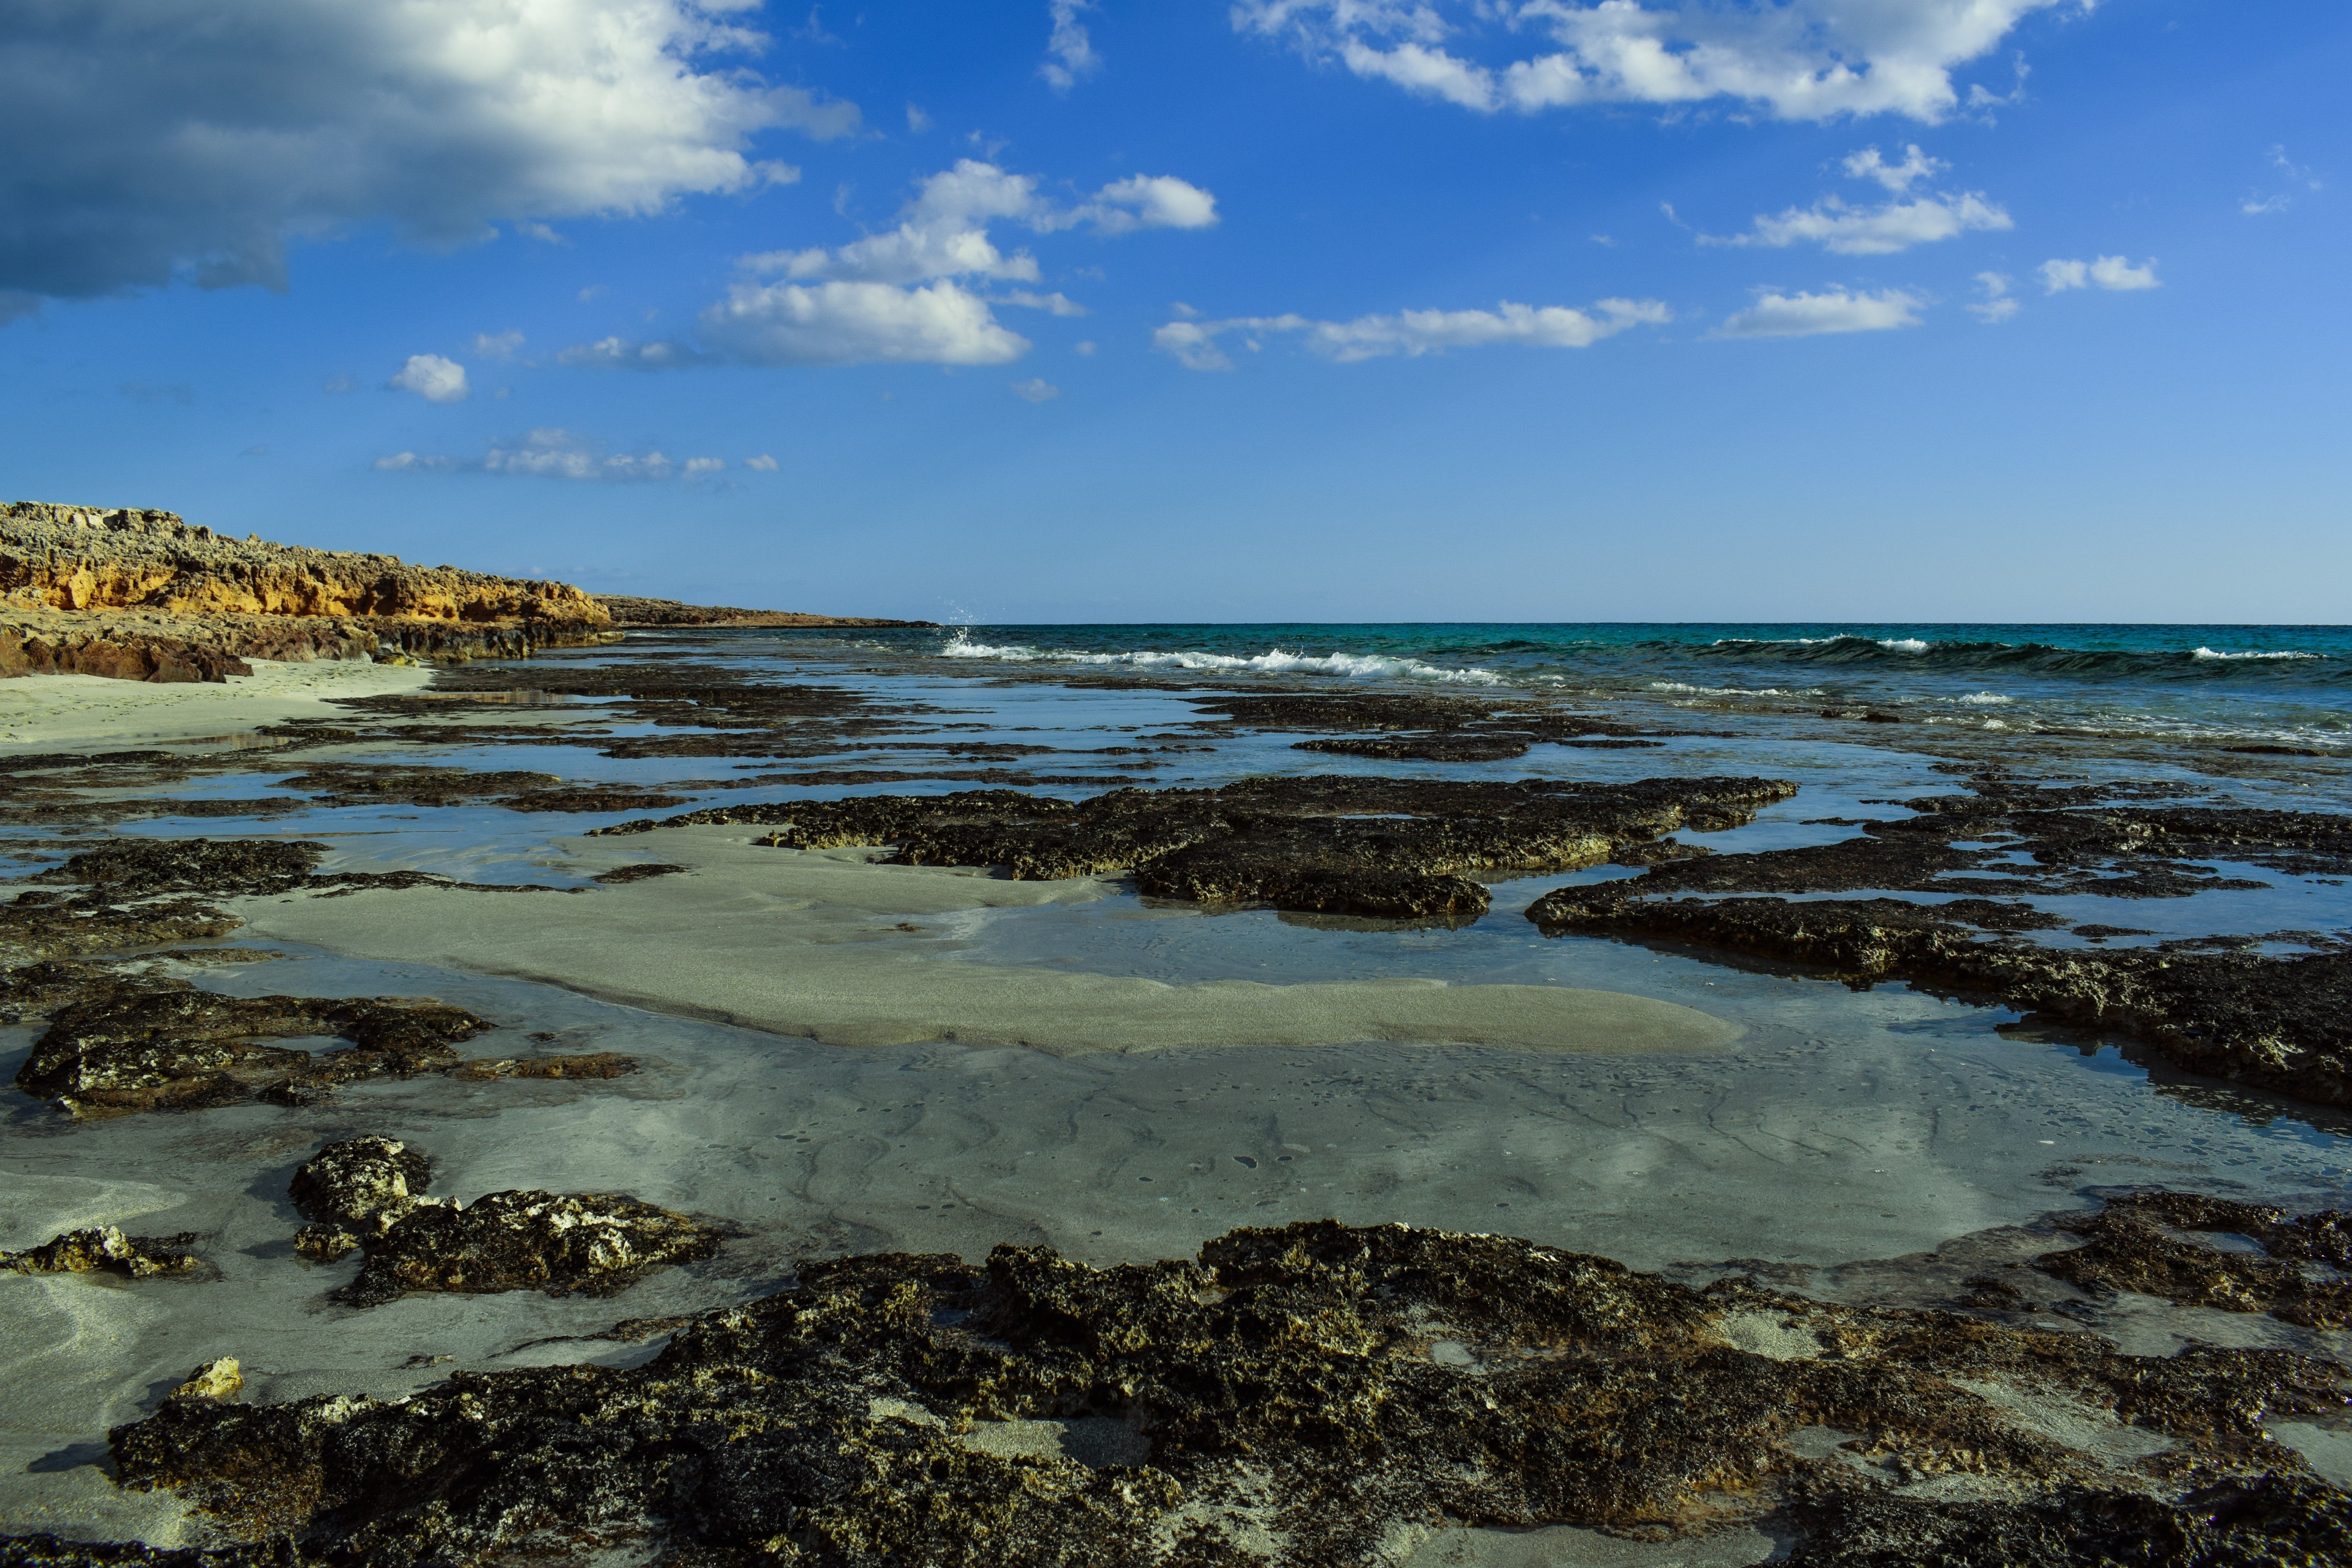
beach, landscape, sea, coast, water, nature, sand, rock, ocean, horizon, cloud, sky, sunset, shore, wave, coastal, coastline, dusk, cove, scenery, bay, terrain, material, body of water, habitat, cyprus, cape, ayia napa, geographical feature, wind wave